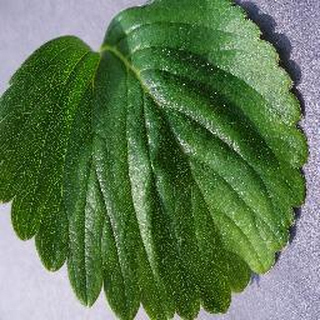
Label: healthy_strawberry